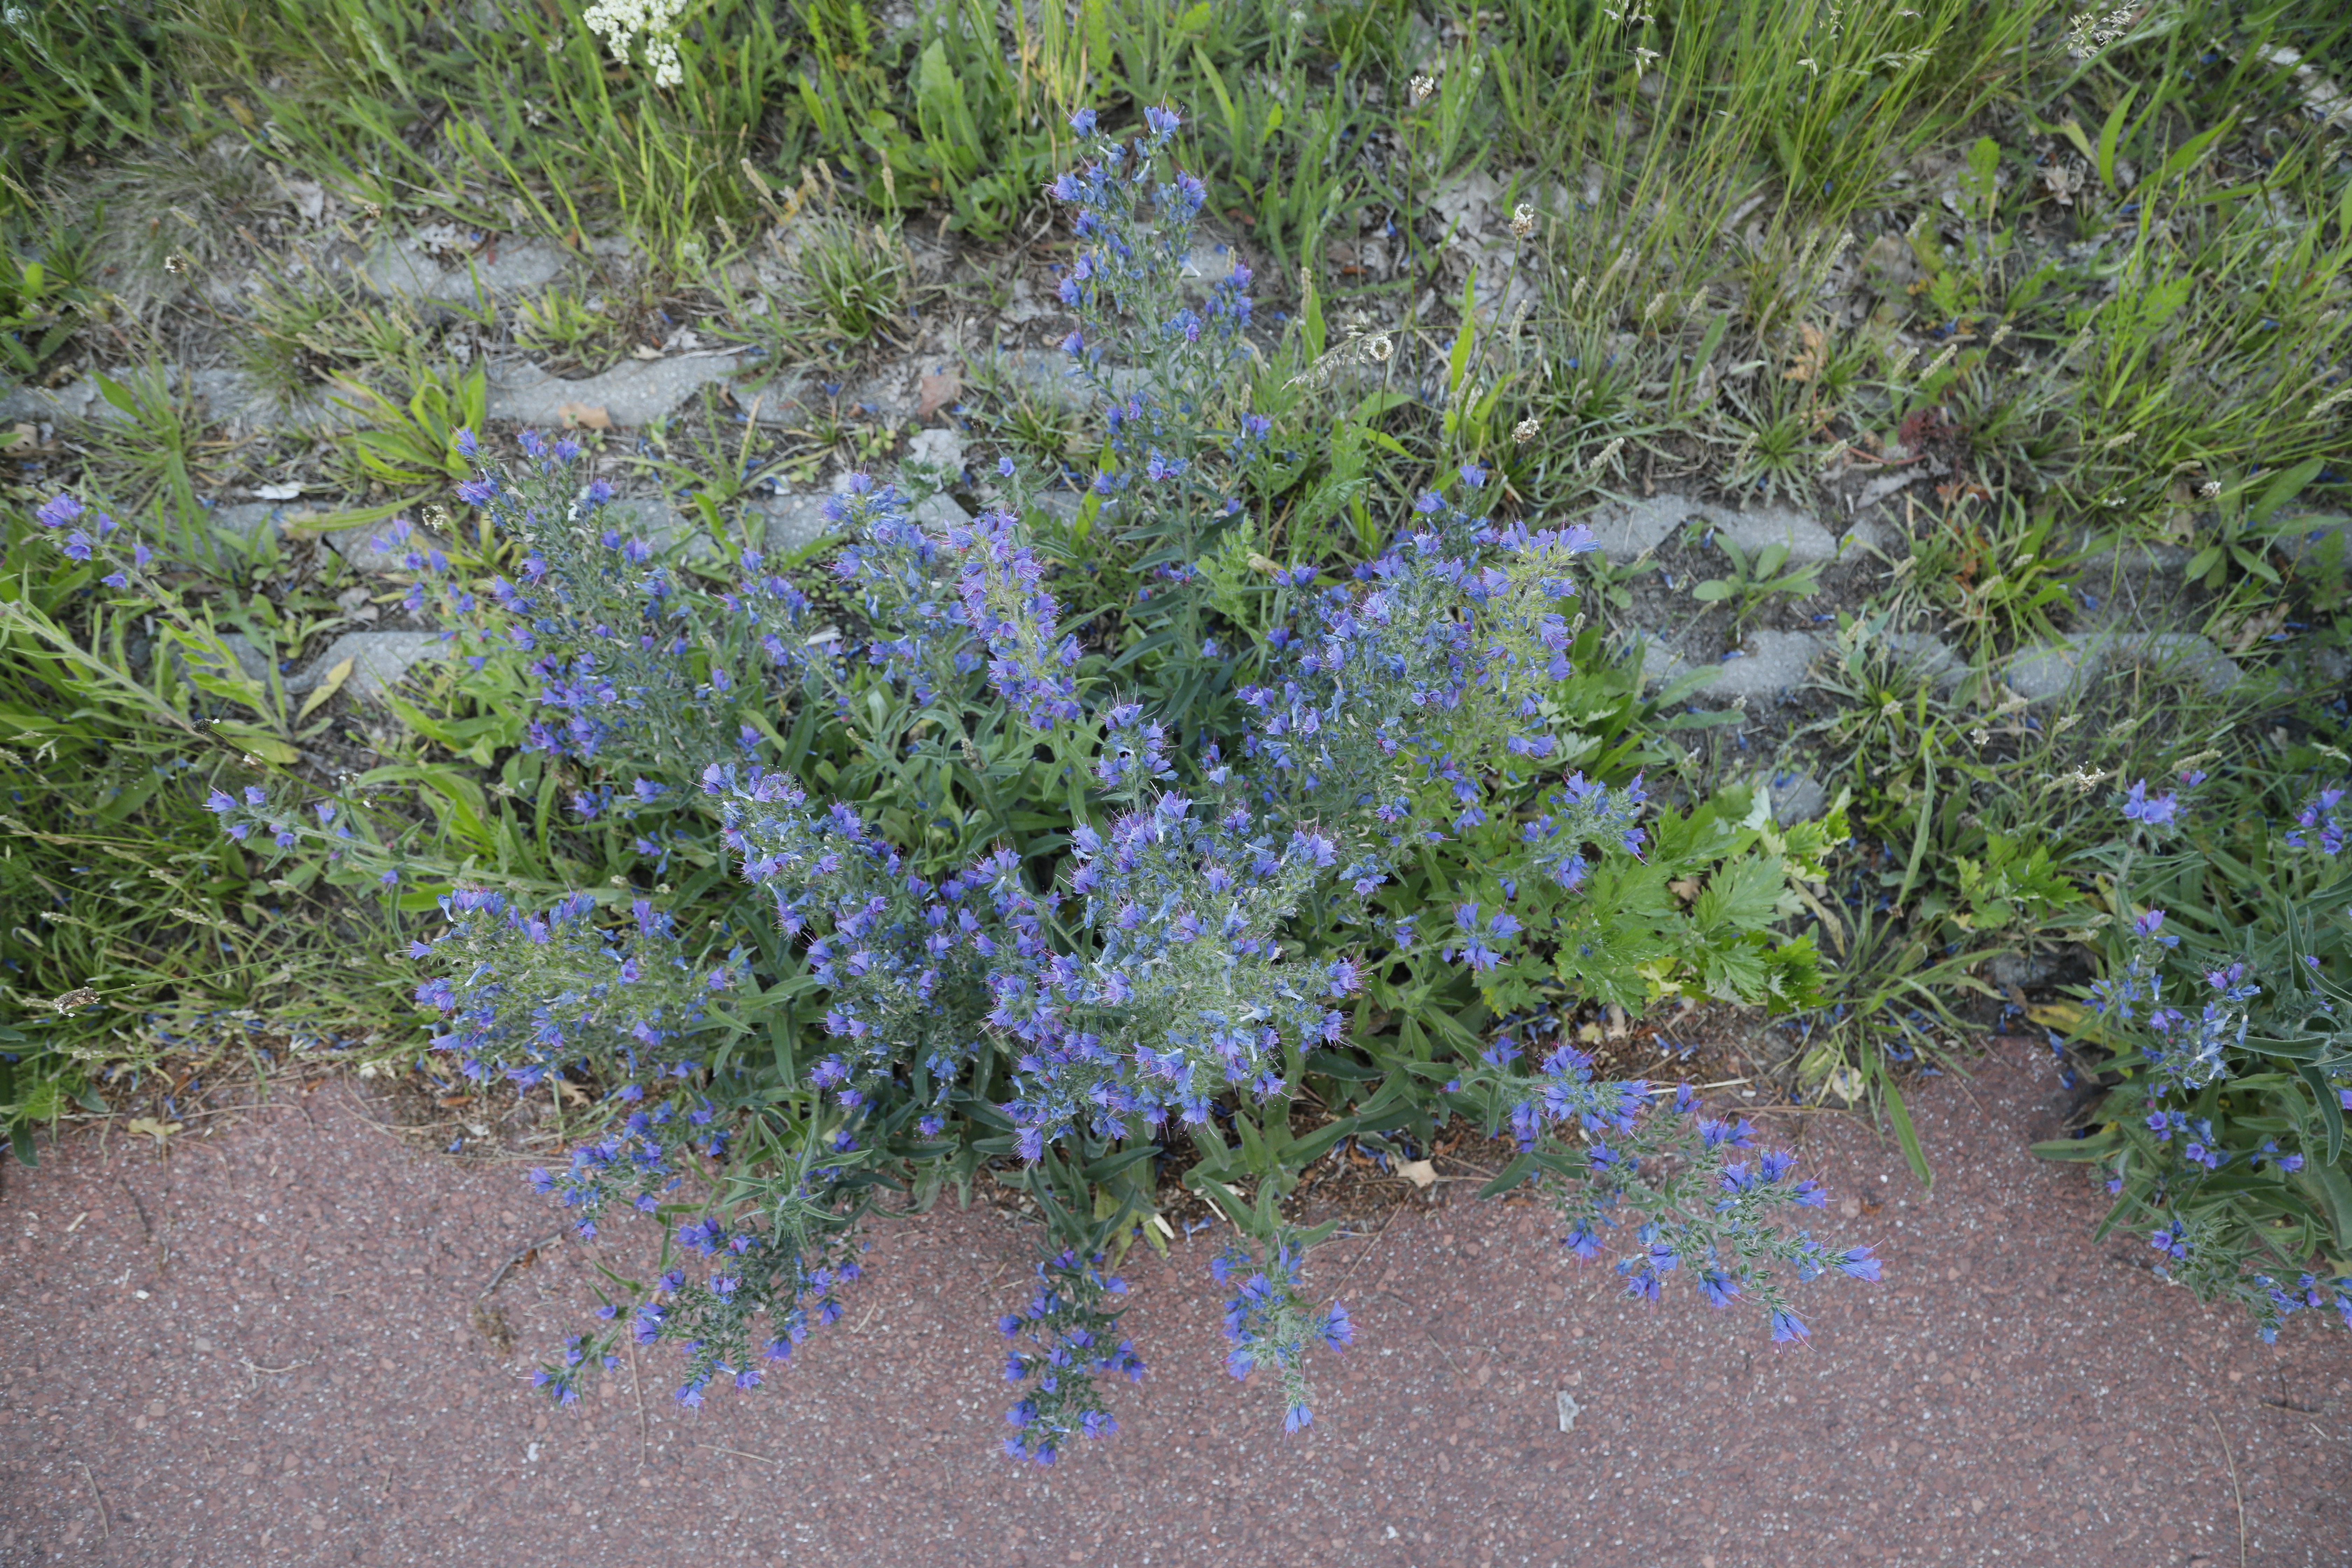
Plant species: Plantago lanceolata, Echium vulgare